Murray Louis

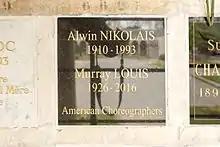
Tomb of Alwin Nikolais and Murray Louis

Louis was known as one of the most influential American modern dancers and choreographers. Born in Brooklyn, New York, he grew up in Manhattan near Henry Street where he would later attend class at the Henry Street Playhouse and also start his company. He was one out of five children and his mother died when he was eight years old. He was then sent to an orphanage until he was twelve. At this time his sister Ethel, who was studying dance at the time, took him to many modern dance concerts. He graduated from Samuel J. Tilden High School in 1944.